Ignaz Heinrich von Wessenberg

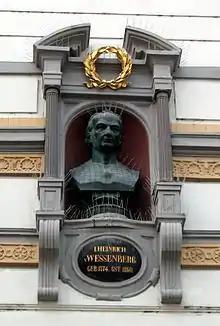
Bust of Ignaz Heinrich von Wessenberg by Hans Baur, at the Wessenberghaus in Constance

A progressive churchman, Wessenberg set about abolishing everything he considered superfluous or superstitious about religious customs. In 1806 he did away with various holy days of obligation in the cantons of Aargau and St. Gallen. He cooperated with the Napoleonic Swiss government at Lucerne in the suppression of monasteries. He gained support from the clergy, but in the Swiss portion of the Diocese of Constance, Wessenberg's innovations aroused considerable disquiet.